Ashiya Station (Hanshin)

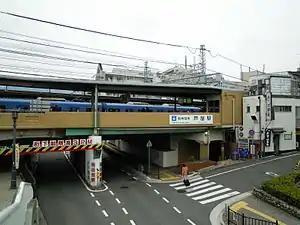
Ashiya Station in May 2012

is a passenger railway station located in the city of Ashiya Hyōgo Prefecture, Japan. It is operated by the private transportation company Hanshin Electric Railway.